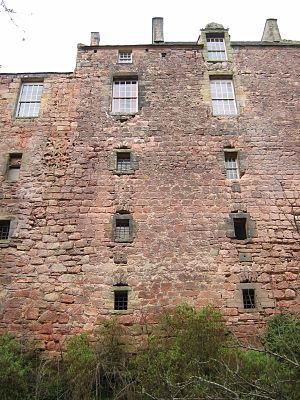
Le château de Roslin, en anglais Roslin Castle est un château partiellement en ruine proche du village de Roslin, dans le Midlothian en Écosse. Il est situé à 15 kilomètres au sud d'Édimbourg, sur la rive nord du North Esk, à quelques centaines de mètres seulement de la fameuse chapelle Rosslyn.